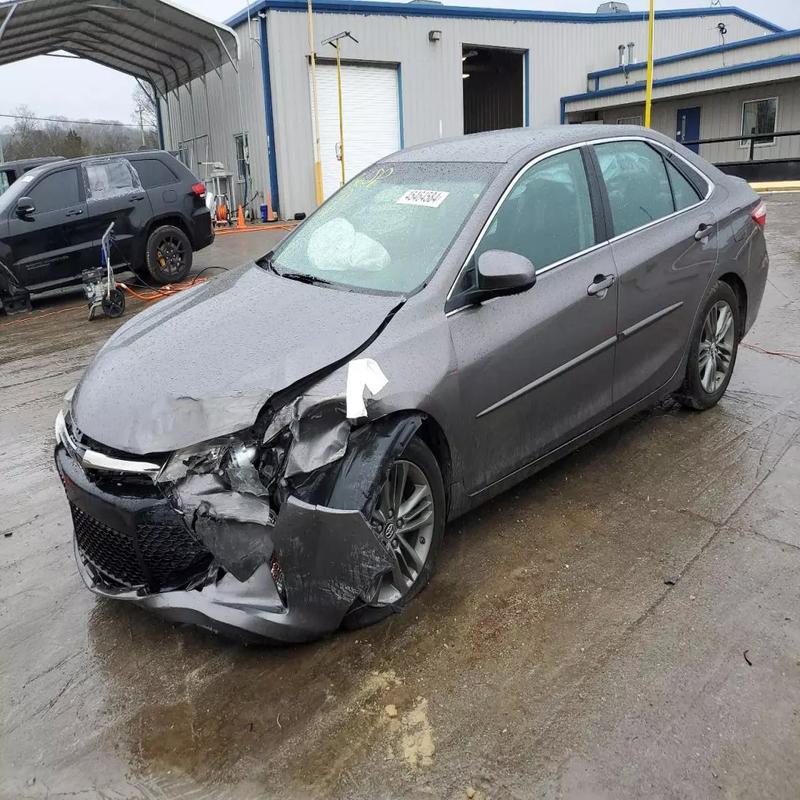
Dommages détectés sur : plaque d'immatriculation avant, pare-choc avant, feu avant gauche, capot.
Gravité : majeur